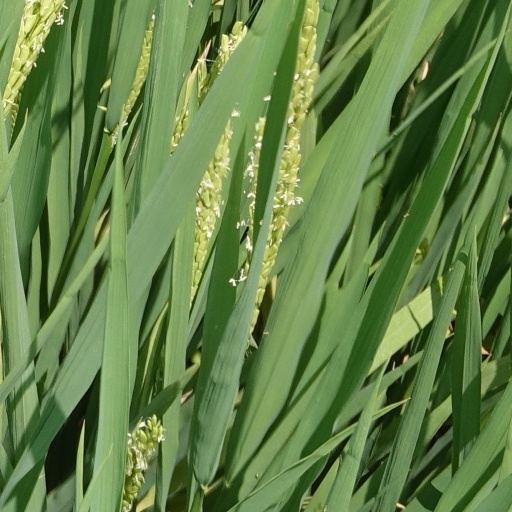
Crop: rice